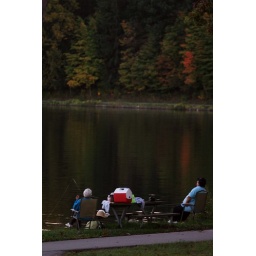
Spotted this fishing couple while walking around kensington metro park. I don't think the fish were biting that evening.